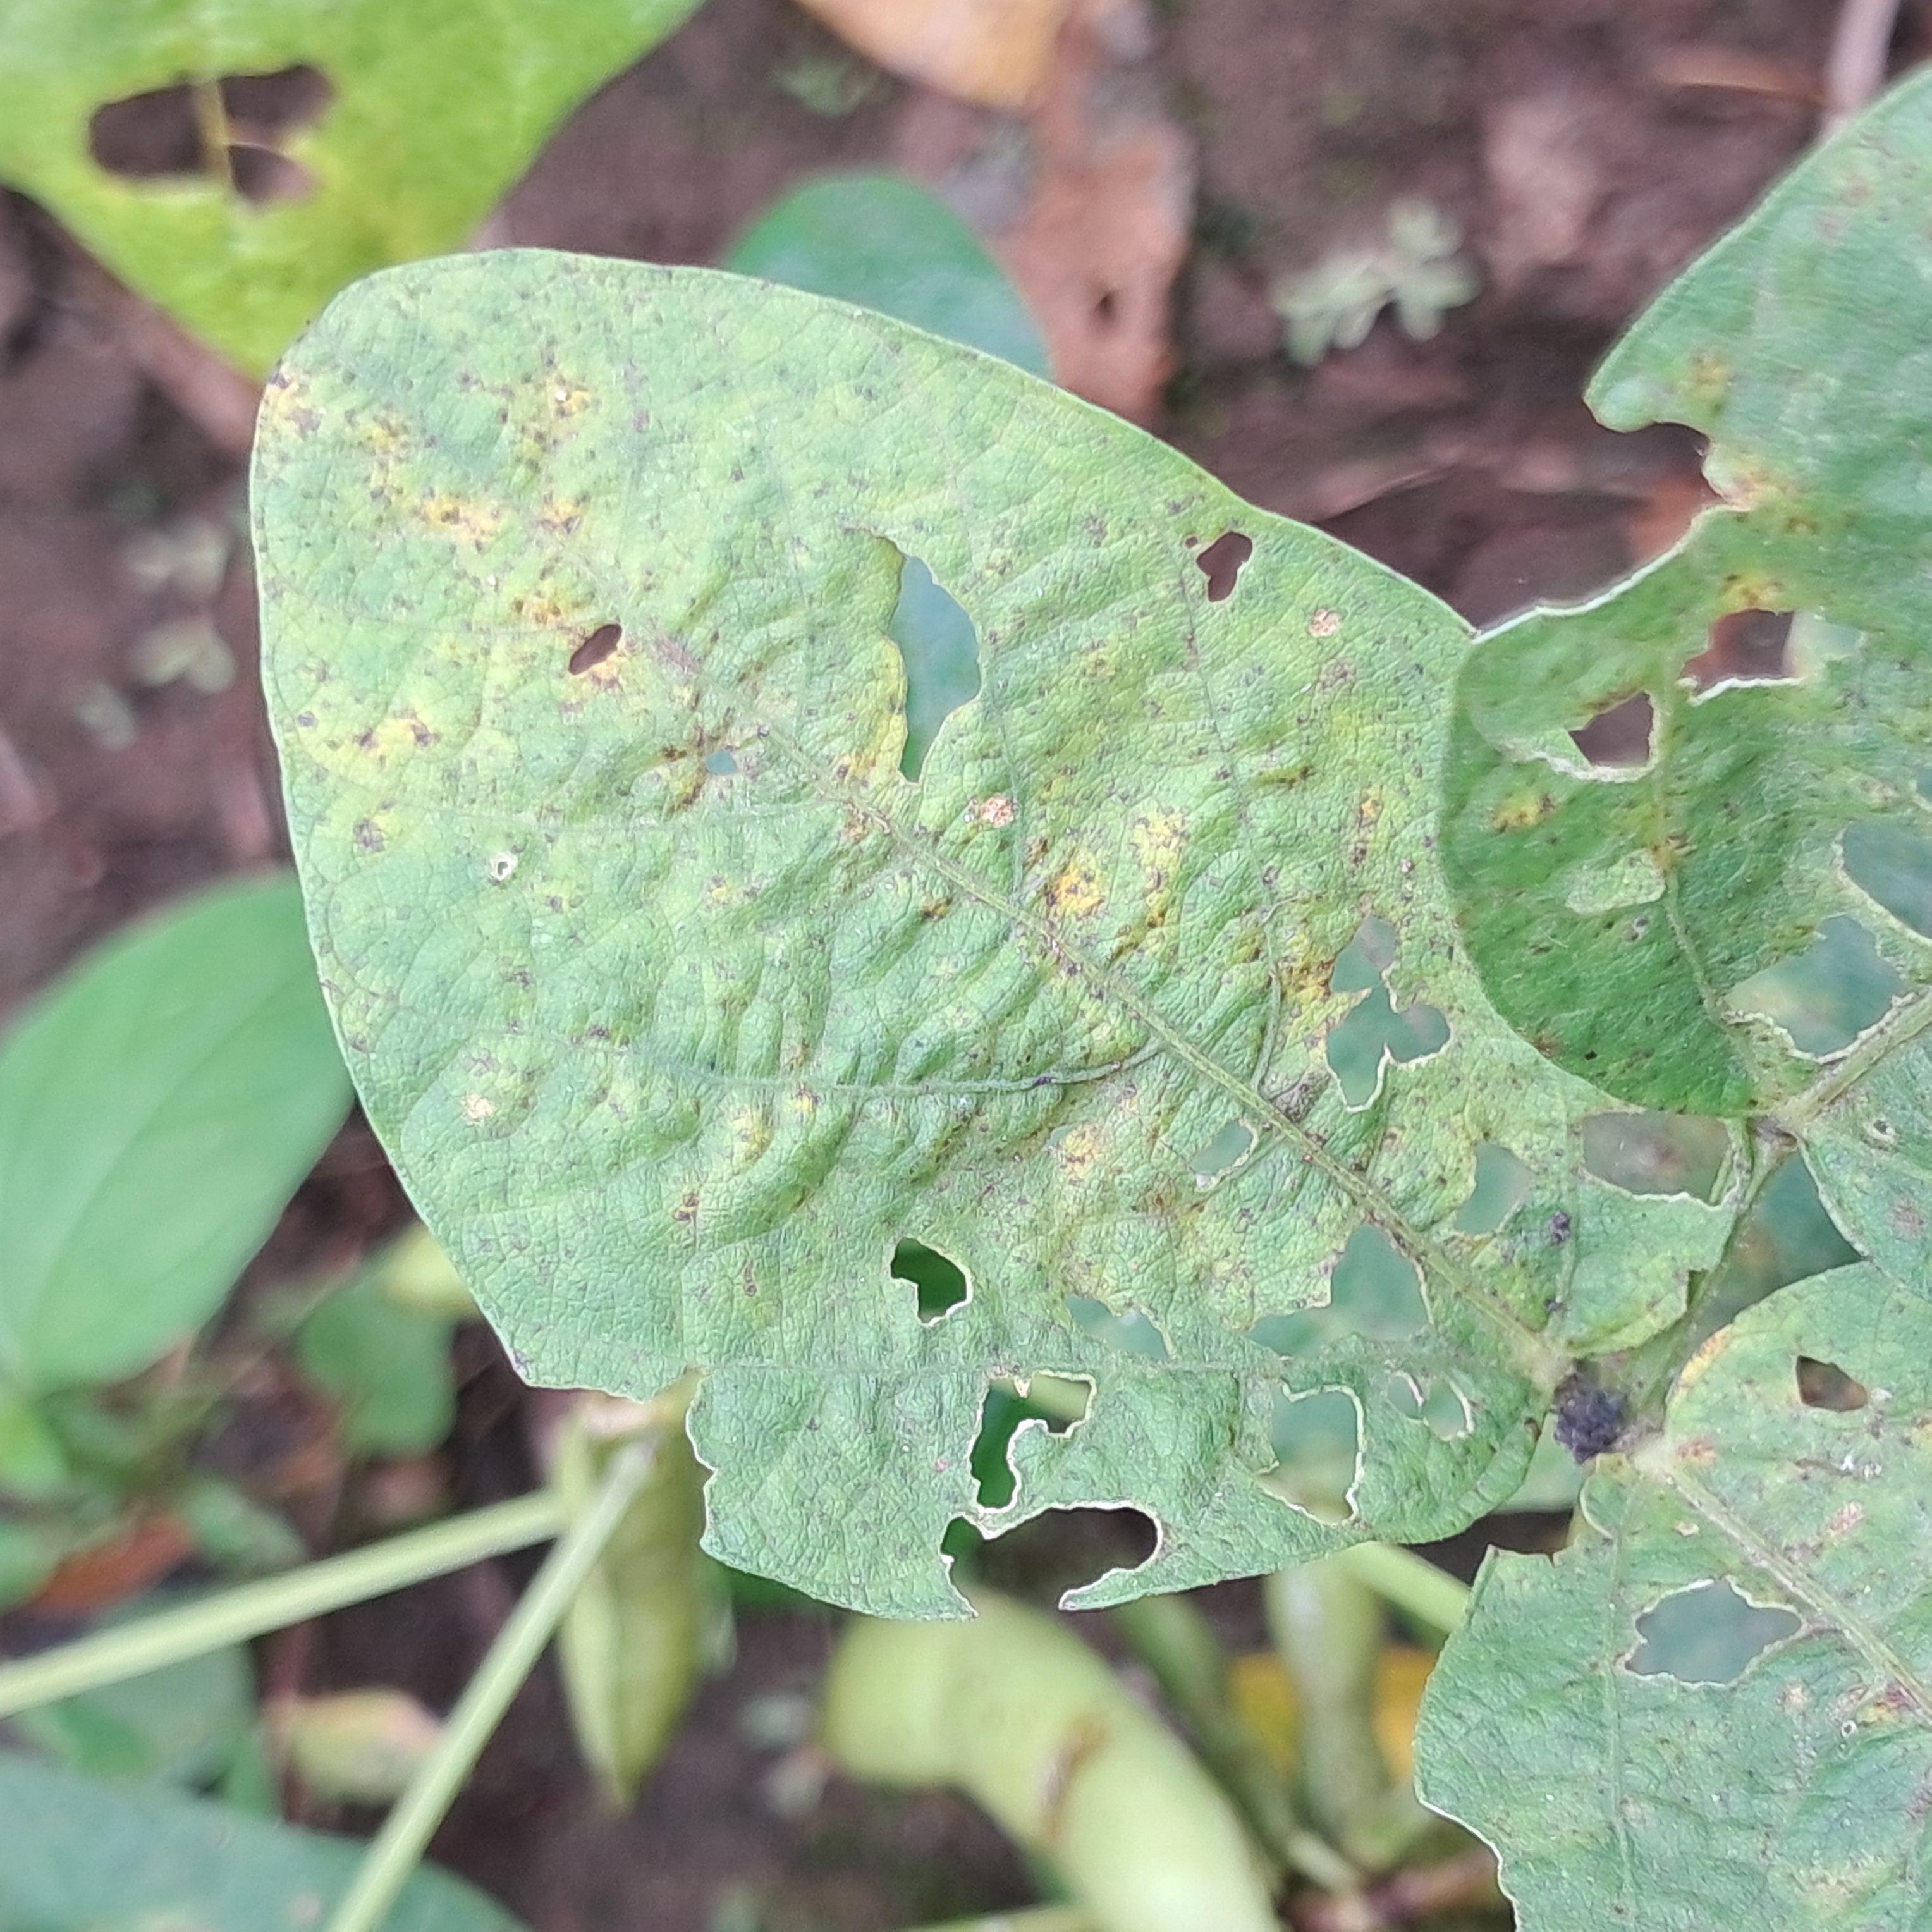
Label: Caterpillar_Semilooper_Pest